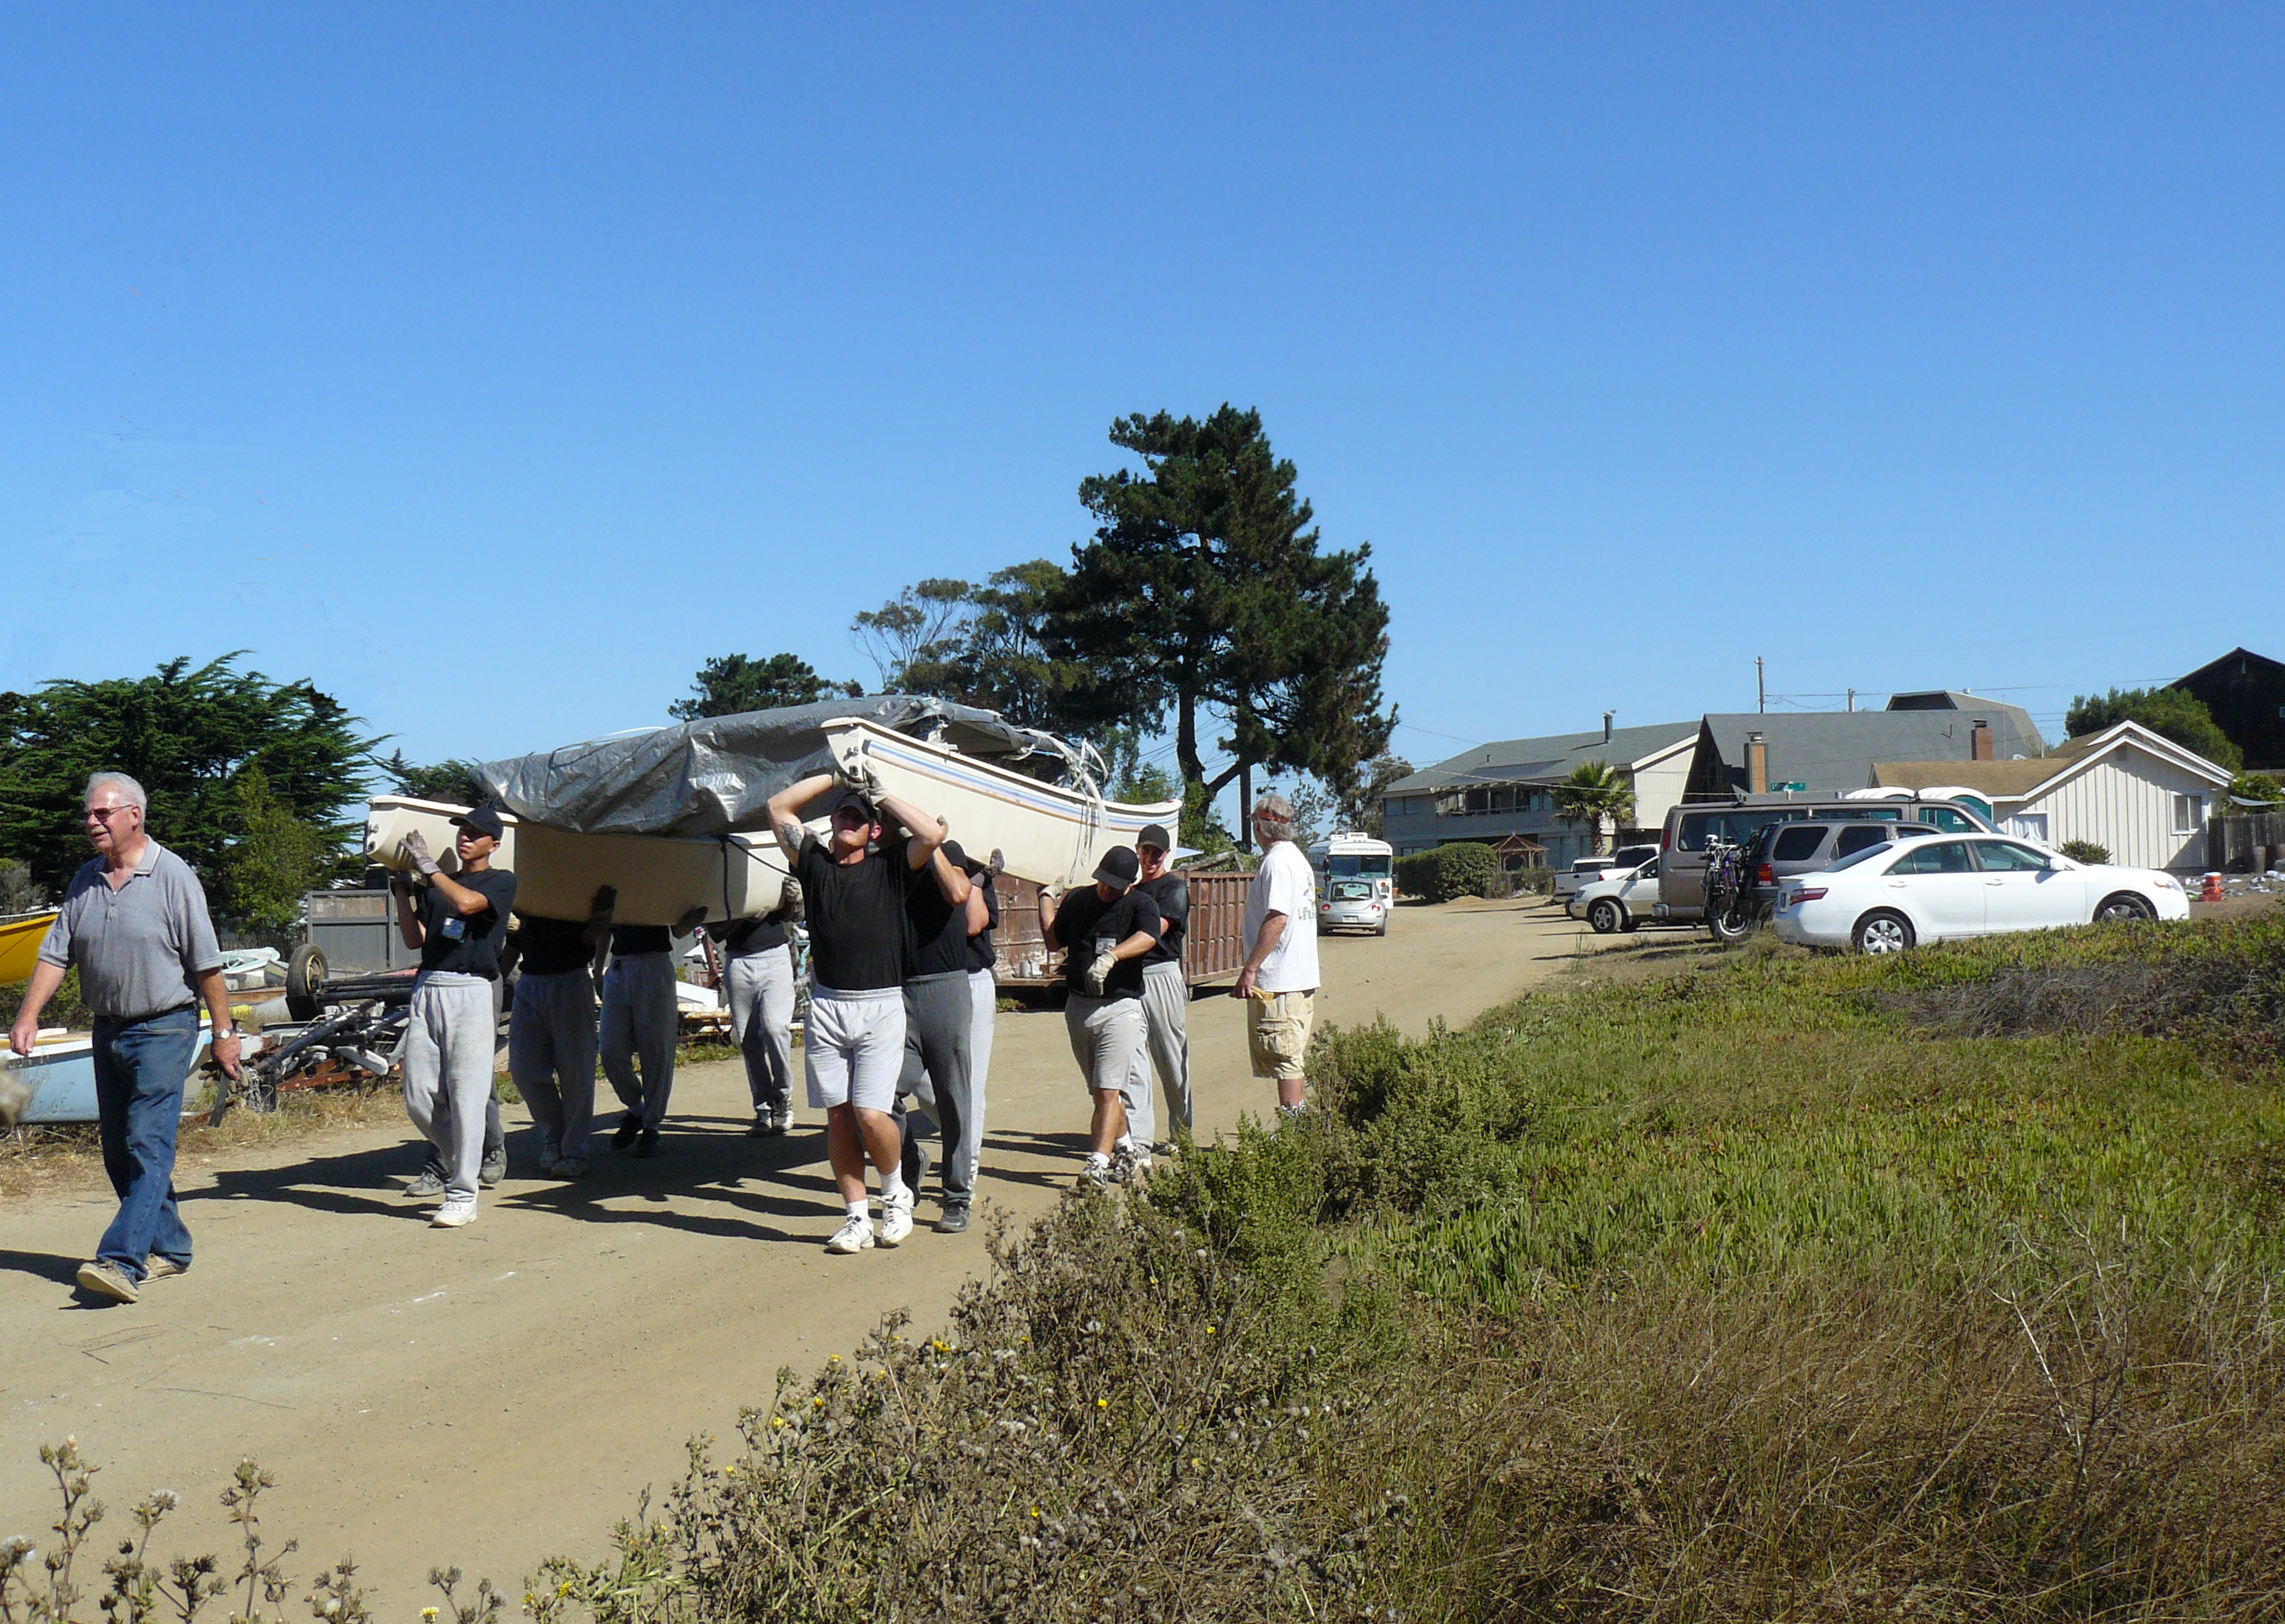
village, community, morrobay, docentjoyce, cuestainletcleanup